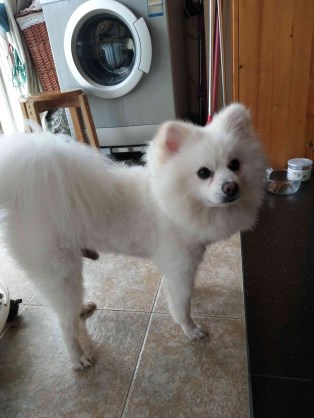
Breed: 1936-n000005-Pomeranian